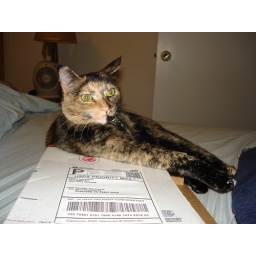
Pepper the cat in a upclose shot on a usps box